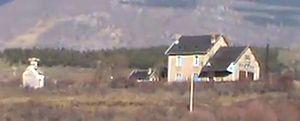
La gare d'Estavar est une gare ferroviaire française de la ligne de Cerdagne, située sur le territoire de la commune de Saillagouse, à proximité d'Estavar, dans le département des Pyrénées-Orientales en région Occitanie.